Gordon McMillan

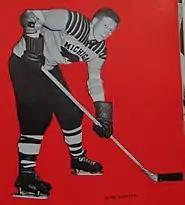
McMillan from 1948 "Michiganensian"

Gordon Warner "Gymie" McMillan (4 January 1927 – 18 May 2021) was an ice hockey player who was a member of the Michigan Wolverines team that won the first NCAA Frozen Four ice hockey championship in 1948. He played four years of hockey at Michigan from 1946-1949 and broke the school's scoring record with 210 career points.